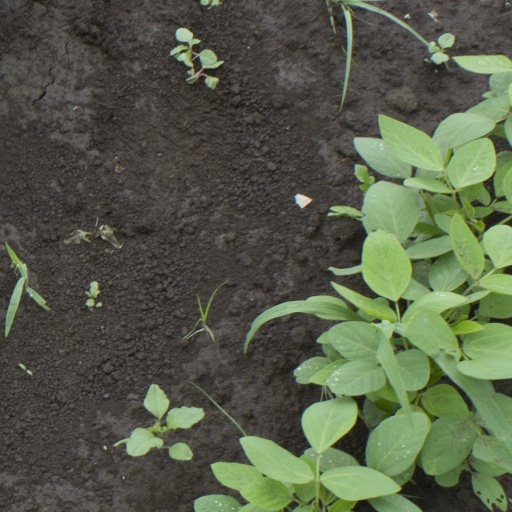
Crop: soybean